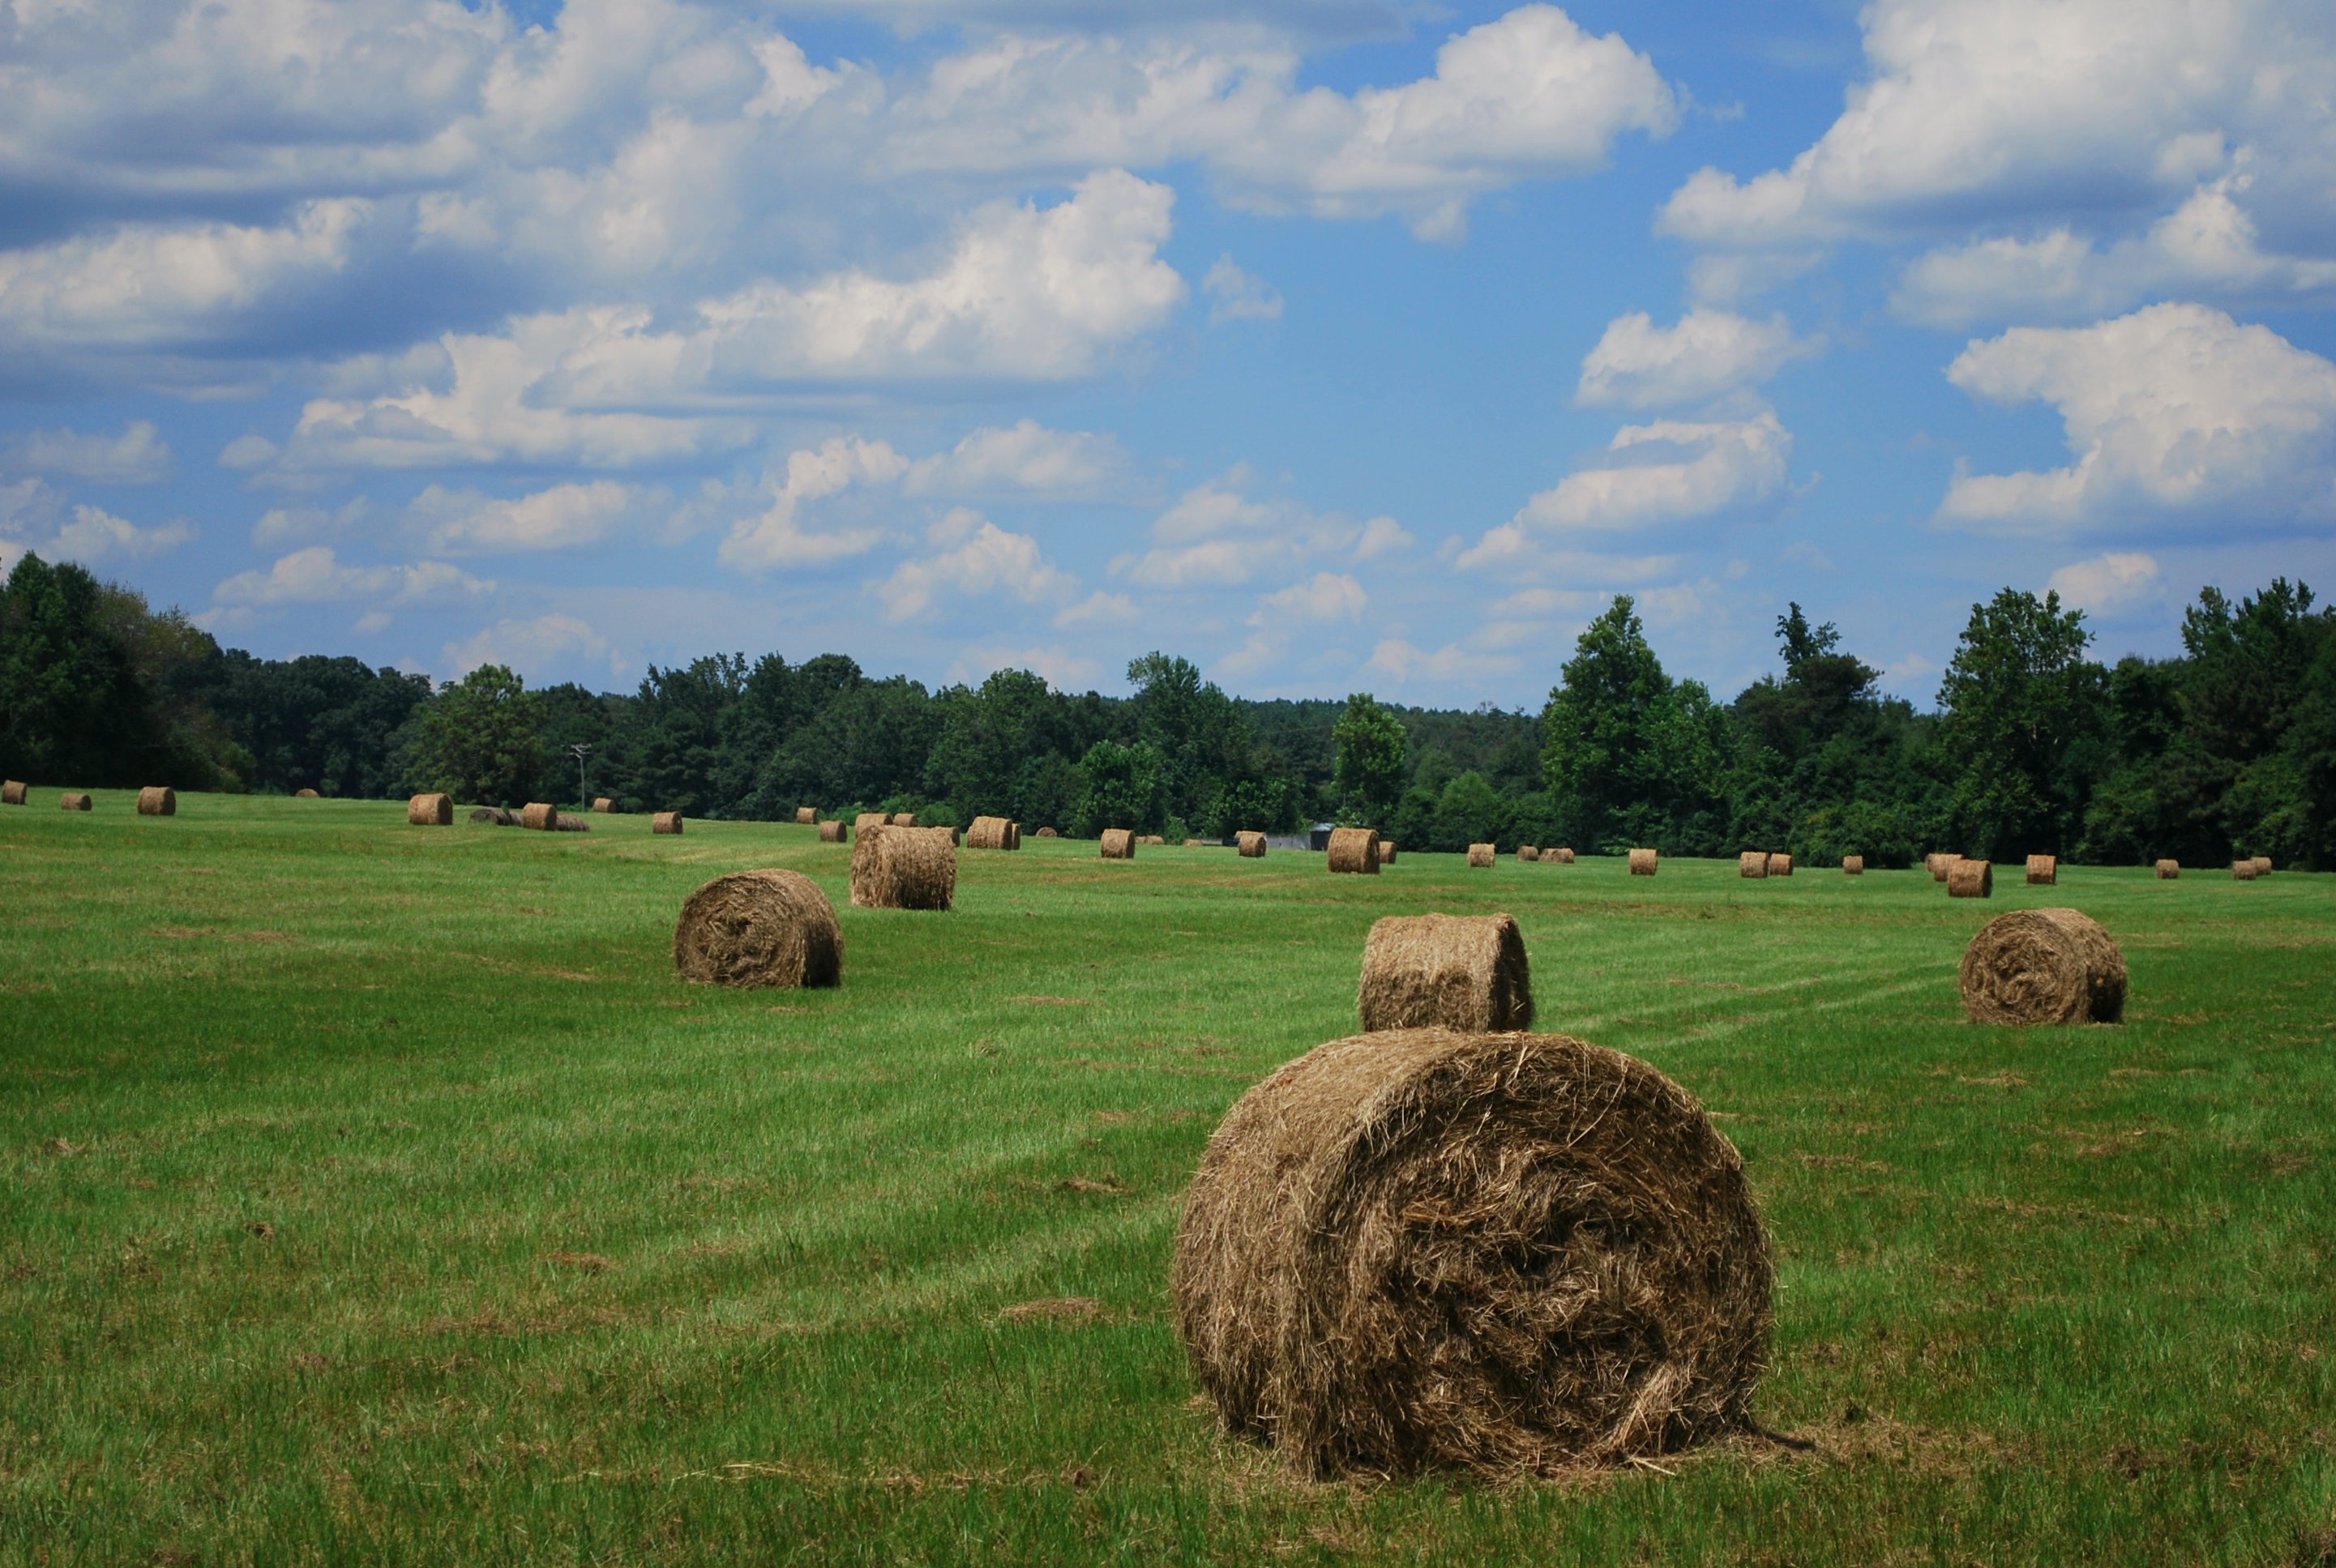
landscape, tree, nature, grass, plant, sky, hay, bale, field, farm, lawn, meadow, prairie, countryside, hill, country, summer, green, farming, harvest, crop, scenic, pasture, grazing, brown, soil, blue, colorful, agriculture, season, plain, trees, clouds, grassland, hay bales, rural area, grass family